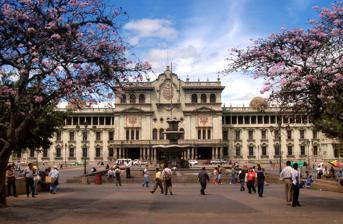
Building: National Palace (Guatemala)
Country: Guatemala
Year built: 1943
Government building in Guatemala Republic of Guatemala National Palace Palacio Nacional de Guatemala A view of the National Palace from the "Parque Central" in Guatemala City General information Architectural style Spanish baroque and Spanish renaissancem Location Guatemala City , Guatemala Construction started 1939 Completed 1943 Inaugurated November 10, 1943 ( 1943-11-10 ) Renovated 2010 Owner Guatemalan Government Design and construction Architect(s) Rafael Pérez de León Engineer Enrique Reyes Luis Angel Rodas Arturo Bickford The Palacio Nacional de la Cultura ( National Palace of Culture ), also known colloquially as "Palacio Verde", is identified as Guatemala City 's symbol in its architectural context. It was the most important building in Guatemala and was the headquarters of the president of Guatemala. The building is the origin of all the roads in the Republic and has a spot known as Kilometro Cero (Kilometer Zero). It is presently a museum and is also used for important acts of the government. History A view of the palace from its front courtyard Since the beginning of Spanish colonization, a governmental seat was needed. In 1528, the first Government House was built in Santiago de Guatemala in the Valle de Almolonga . Then, in 1549, President Alonso López de Cerrato moved the "Audiencia de los Confines" from Gracias a Dios in Honduras to Santiago de Guatemala.  In 1761 President Alonso Fernández de Heredia began the construction of a new seat, under the direction of Spanish Captain and engineer Luis Diez de Navarro . Construction 1868 Guatemala City map.  On the left side of the Plaza de Armas is the Cabildo -City Hall- and the cárcel -jail- on the lot that later would be used to build the National Palace. Guatemala City Hall in 1907.  Built when the city moved from Santiago de los Caballeros to La Ermita, it was operating until it was destroyed by the 1917 Guatemala earthquake . Cathedral of Guatemala city seen from the construction site of the National Palace in 1940. In celebration of the first century of independence in 1919, President Manuel Estrada Cabrera placed the first stone for a future palace next to the Plaza de Armas.  The Italian architect Guido Albani was charged with designing the palace, but it never came to pass due to the collapse of the government soon thereafter. Two years later, in 1921, President Carlos Herrera , with the Centenary very close, ordered the Palacio del Centenario to be built in only three months time with a small budget and few resources. It became popularly known as the Palacio de Cartón (Cardboard Palace). However, in 1925 it was destroyed by a fire. In 1927 President Lazaro Chacón declared a contest for the design of a new palace. The contest was won by the artist Agustín Iriarte , but this project again never came to be. Finally, in 1932, President General Jorge Ubico published the basis for the design and construction of the palace, and on July 4, 1937, the first stone was placed.  The National Palace was built between January 1939 and 1943. On November 10 of that year, the birthday of President Ubico, the present-day Palace was opened. 1976 earthquake Main article: 1976 Guatemala earthquake The building survived the earthquake of February 4 of 1976, a magnitude 7.5 on the Richter scale . 1982 coup and special jurisdiction tribunals See also: Efraín Ríos Montt and 1982 Guatemalan coup d'état On March 23, 1982, young officers from the Guatemalan Army deposed President Fernando Romeo Lucas García and replaced him with General Efraín Ríos Montt , who had been director of the Guatemala Military Academy while those young officers were cadets. On June 30, 1982, Ríos Montt, in a speech called "We are willing to let honesty and justice reign" ("Estamos dispuestos que reine la honestidad y la justicia"), told the Guatemalan people that the government had realized that there were many Guatemalans that were afraid of being killed and that therefore did not apply for the amnesty his government issued in late March. Because of that, he said, the government was going to fight communist guerrillas by any means they wanted, but that they also were going to use open trials.  Rios Montt said that in order to accomplish that he had set up "special jurisdiction tribunals" which would judge leftist criminals and that they were going to apply capital punishment to those proven guilty. These secret tribunals, whose members were appointed by the president but were unknown to the Guatemalan people, performed fast and drastic trials, in parallel to the judiciary system of the country. In the end, 15 people were executed less than a month after they had been captured. The special tribunals were directly under control of the Defense Secretary, general Óscar Humberto Mejía Víctores, and had their headquarters in the National Palace and lasted until Mejia Víctores himself led a coup d'état that deposed General Ríos Montt on August 8, 1983. See also Guatemala portal Architecture portal History portal History of Guatemala Guatemala Civil War Notes and references References